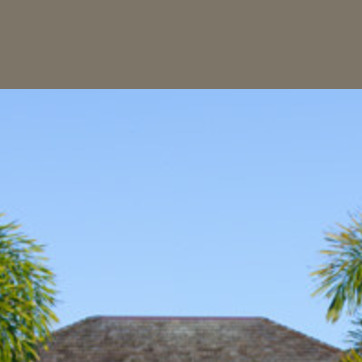
Material: sky